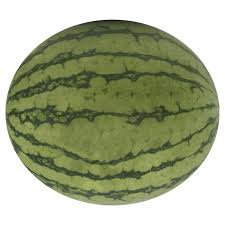
Label: Watermelon